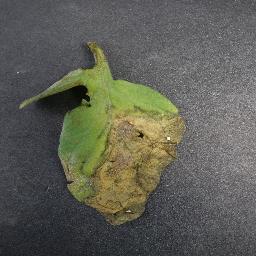
Label: Tomato___Late_blight